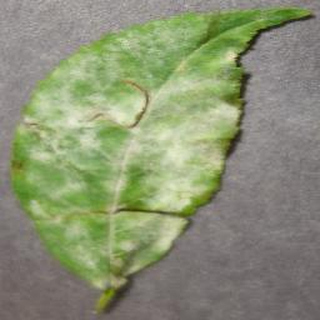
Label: cherry_powdery_mildew